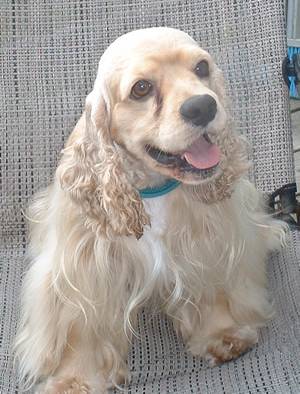
Label: dog